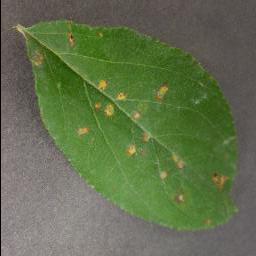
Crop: apple
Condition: cedar_rust